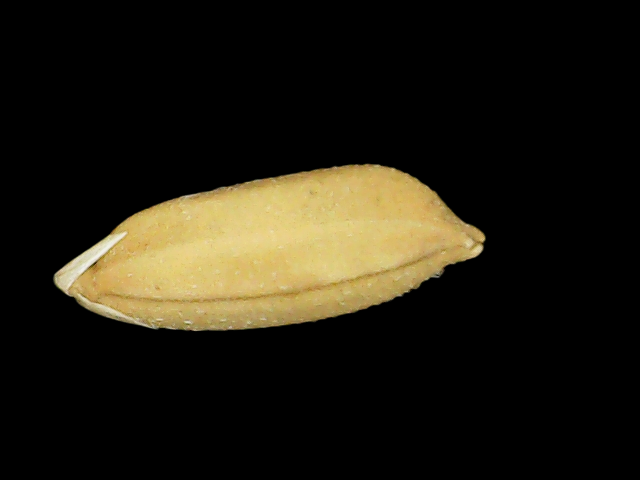
Rice variety: Binadhan10